Seashell

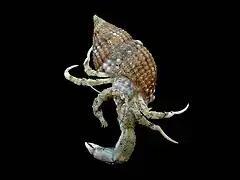
Marine hermit crab "Diogenes pugilator", using a shell of the dog whelk "Nassarius reticulatus"

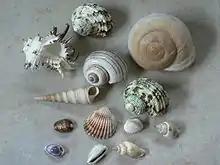
A group of purchased (mostly marine) shells includes the shell of a large tropical land snail (upper right), and a shiny freshwater apple snail shell (center)

There are numerous popular books and field guides on the subject of shell-collecting. Although there are a number of books about land and freshwater mollusks, the majority of popular books emphasize, or focus exclusively on, the shells of marine mollusks. Both the science of studying mollusk shells and the hobby of collecting and classifying them are known as conchology. The line between professionals and amateur enthusiasts is often not well defined in this subject, because many amateurs have contributed to, and continue to contribute to, conchology and the larger science of malacology. Many shell collectors belong to "shell clubs" where they can meet others who share their interests. A large number of amateurs collect the shells of marine mollusks, and this is partly because many shells wash up empty on beaches, or live in the intertidal or sub-tidal zones, and are therefore easily found and preserved without much in the way of specialized equipment or expensive supplies. Some shell collectors find their own material and keep careful records, or buy only "specimen shells", which means shells which have full collecting data: information including how, when, where, in what habitat, and by whom, the shells were collected. On the other hand, some collectors buy the more widely available commercially imported exotic shells, the majority of which have very little data, or none at all. To museum scientists, having full collecting data (when, where, and by whom it was collected) with a specimen is far more important than having the shell correctly identified. Some owners of shell collections hope to be able to donate their collection to a major natural history or zoology museum at some point, however, shells with little or no collecting data are usually of no value to science, and are likely not to be accepted by a major museum. Apart from any damage to the shell that may have happened "before" it was collected, shells can also suffer damage when they are stored or displayed. For an example of one rather serious kind of damage see Byne's disease.